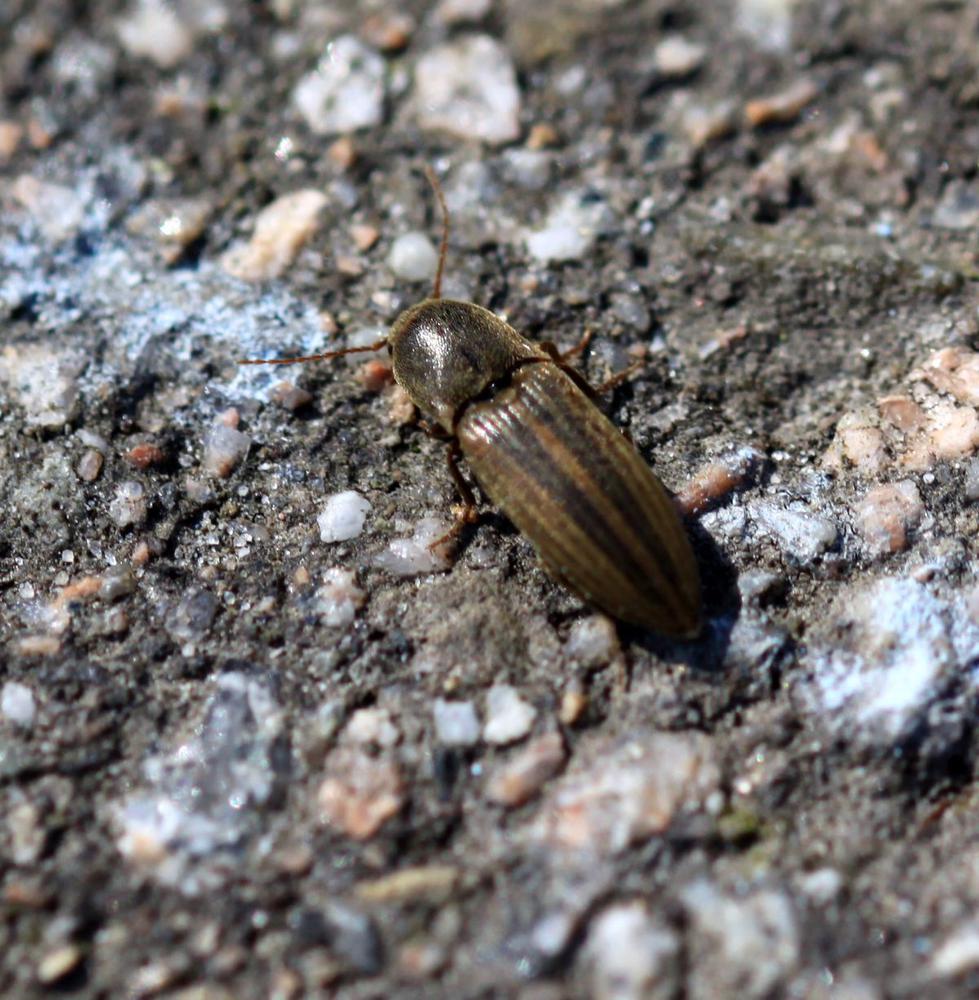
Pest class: clickbeetles_wireworms